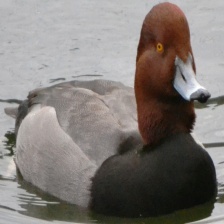
Species: RED HEADED DUCK
Scientific name: AYTHYA AMERICANA
ImageNet parent category: drake